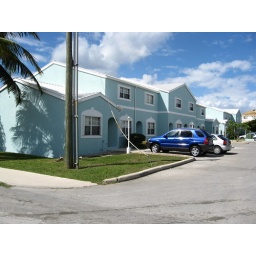
New car from street looking in